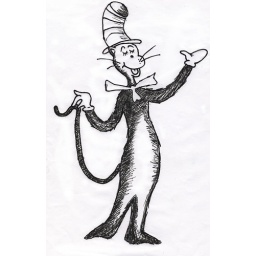
cat in the hat